Film director

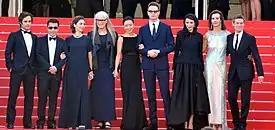
The main competition jury at the 2014 Cannes Film Festival (Left to right: Gael García Bernal, Jia Zhangke, Sofia Coppola, Jane Campion, Jeon Do-yeon, Nicolas Winding Refn, Leila Hatami, Carole Bouquet, and Willem Dafoe

According to a 2018 report from UNESCO, the film industry throughout the world has a disproportionately higher number of male directors compared to female directors, and they provide as an example the fact that only 20% of films in Europe are directed by women. 44% of graduates from a sample of European films schools are women, and yet women are only 24% of working film directors in Europe. However only a fraction of film school graduates aspire to direct with the majority entering the industry in other roles. In Hollywood, women make up only 12.6 percent of film directors, as reported by a UCLA study of the 200 top theatrical films of 2017, but that number is a significant increase from 6.9% in 2016. As of 2014, there were only 20 women in the Directors Guild of Japan out of the 550 total members. Indian film directors are also greatly underrepresented by women, even compared to other countries, but there has been a recent trend of more attention to women directors in India, brought on partly by Amazon and Netflix moving into the industry. Of the movies produced in Nollywood, women direct only 2%.